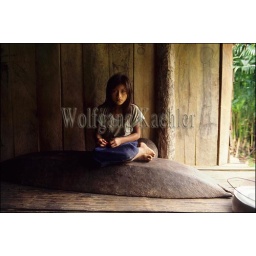
Ecuador,amazon rainforest, rio napo, near coca, house on stilts, local indian girl